Auxilium Pallacanestro Torino

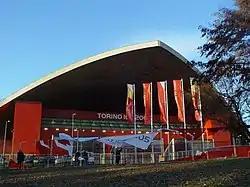
From 2018, home games were played in the Palavela

The club obtained promotion at the second try, beating Agrigento in the 2014–15 finals series to earn a place in Serie A. Soon afterwards, it was announced that Forni had obtained the Auxilium brand that Garrone had given to former coach Giovanni Asti when the club shut down, with the club renamed as Auxilium CUS Torino as a separate legal entity with CUS Torino (Centro Universitario Sportivo, a club founded in 1946) providing the youth sector under an agreement. PMS Basketball, with Terzolo at its head, separated from the club to play in Moncalieri, at a level no higher than the Serie B.